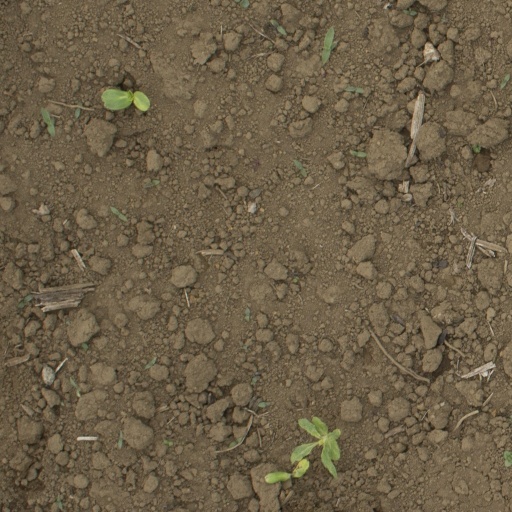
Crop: Jerusalem artichoke